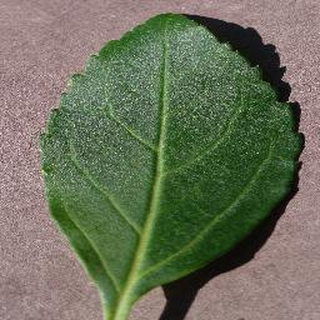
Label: healthy_cherry